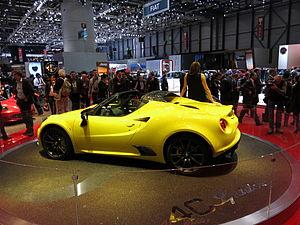
Salon international de l'automobile de Genève 2015